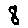
Label: 8